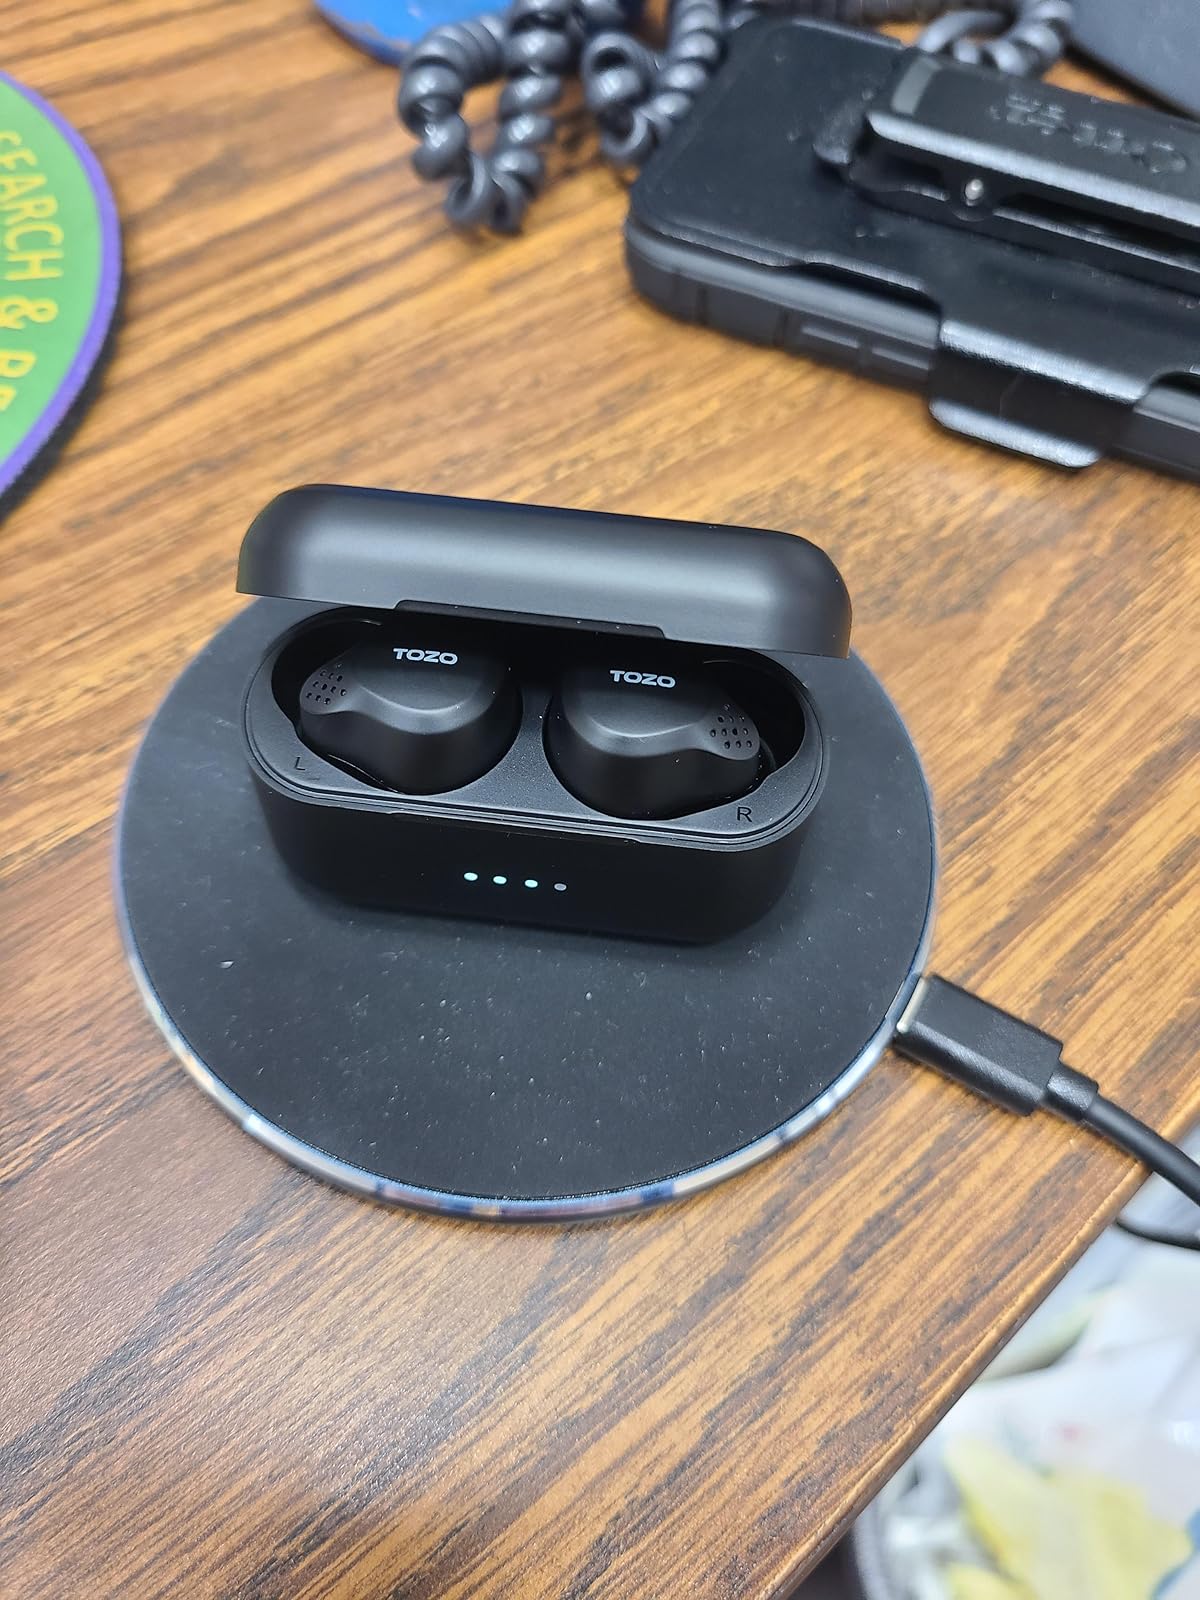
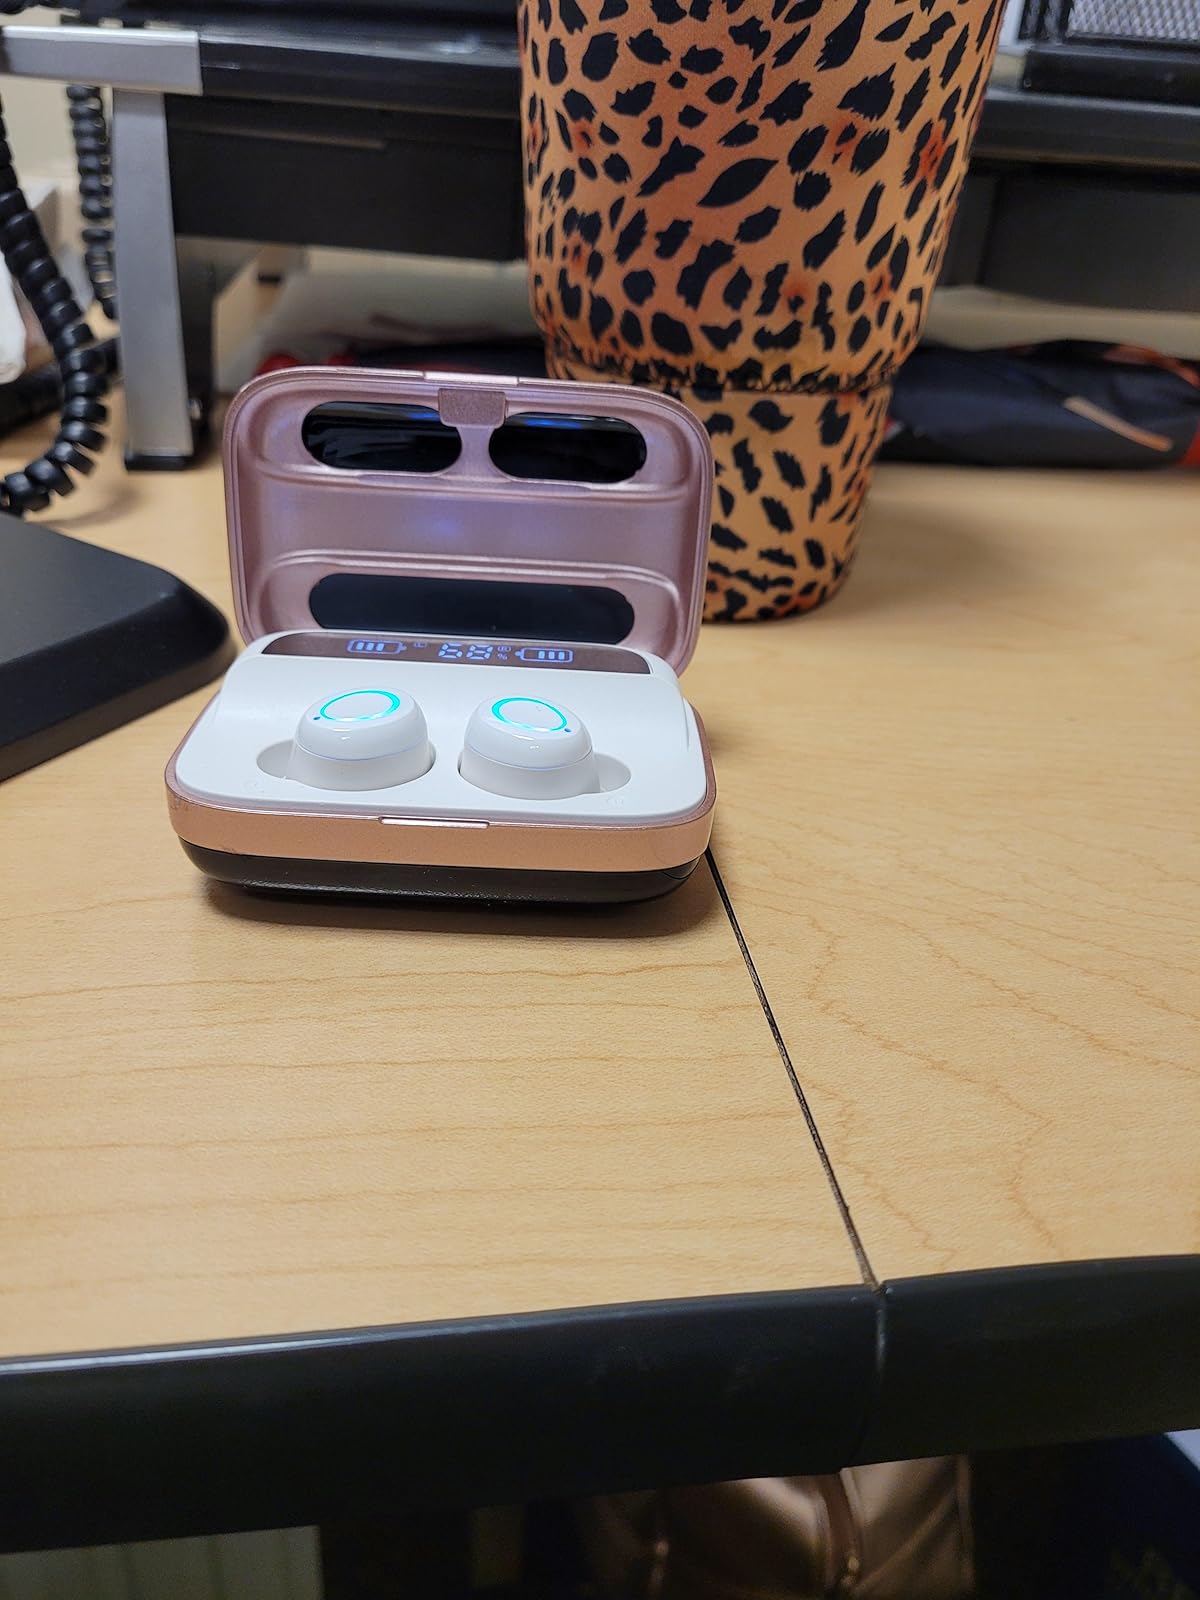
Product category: earbuds
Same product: no